Earth orbit rendezvous

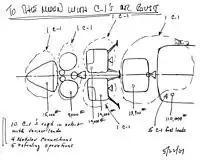
1961 sketch showing 10 C-1 launches required to assemble in Earth orbit an Apollo lunar landing mission.

The EOR proposal for Apollo consisted of using a series of small rockets half the size of a Saturn V to put different components of a spacecraft to go to the Moon in orbit around the Earth, then assemble them in orbit. Experiments of Project Gemini involving docking with the Agena target vehicle were designed partly to test the feasibility of this program.